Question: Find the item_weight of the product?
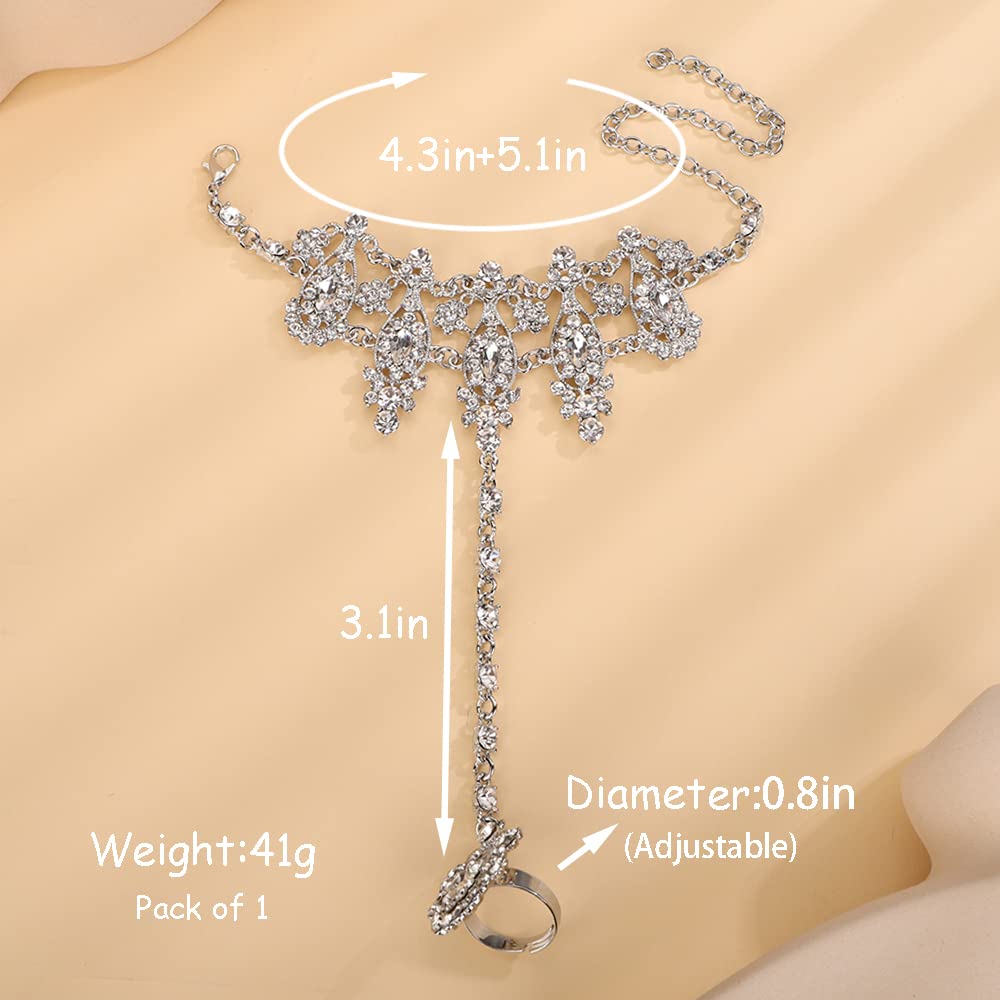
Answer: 41.0 gram